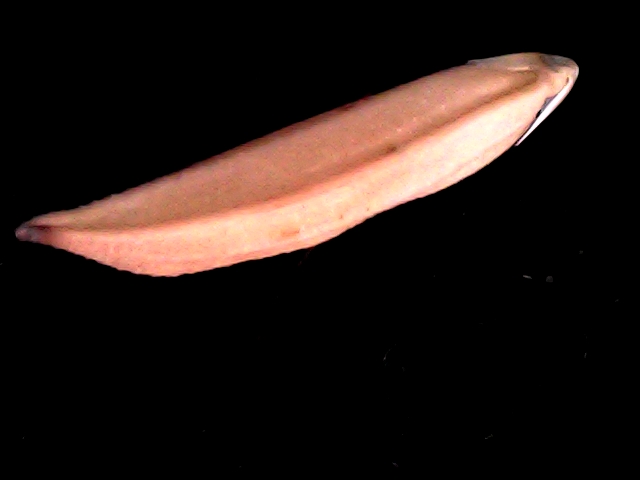
Rice variety: BD70